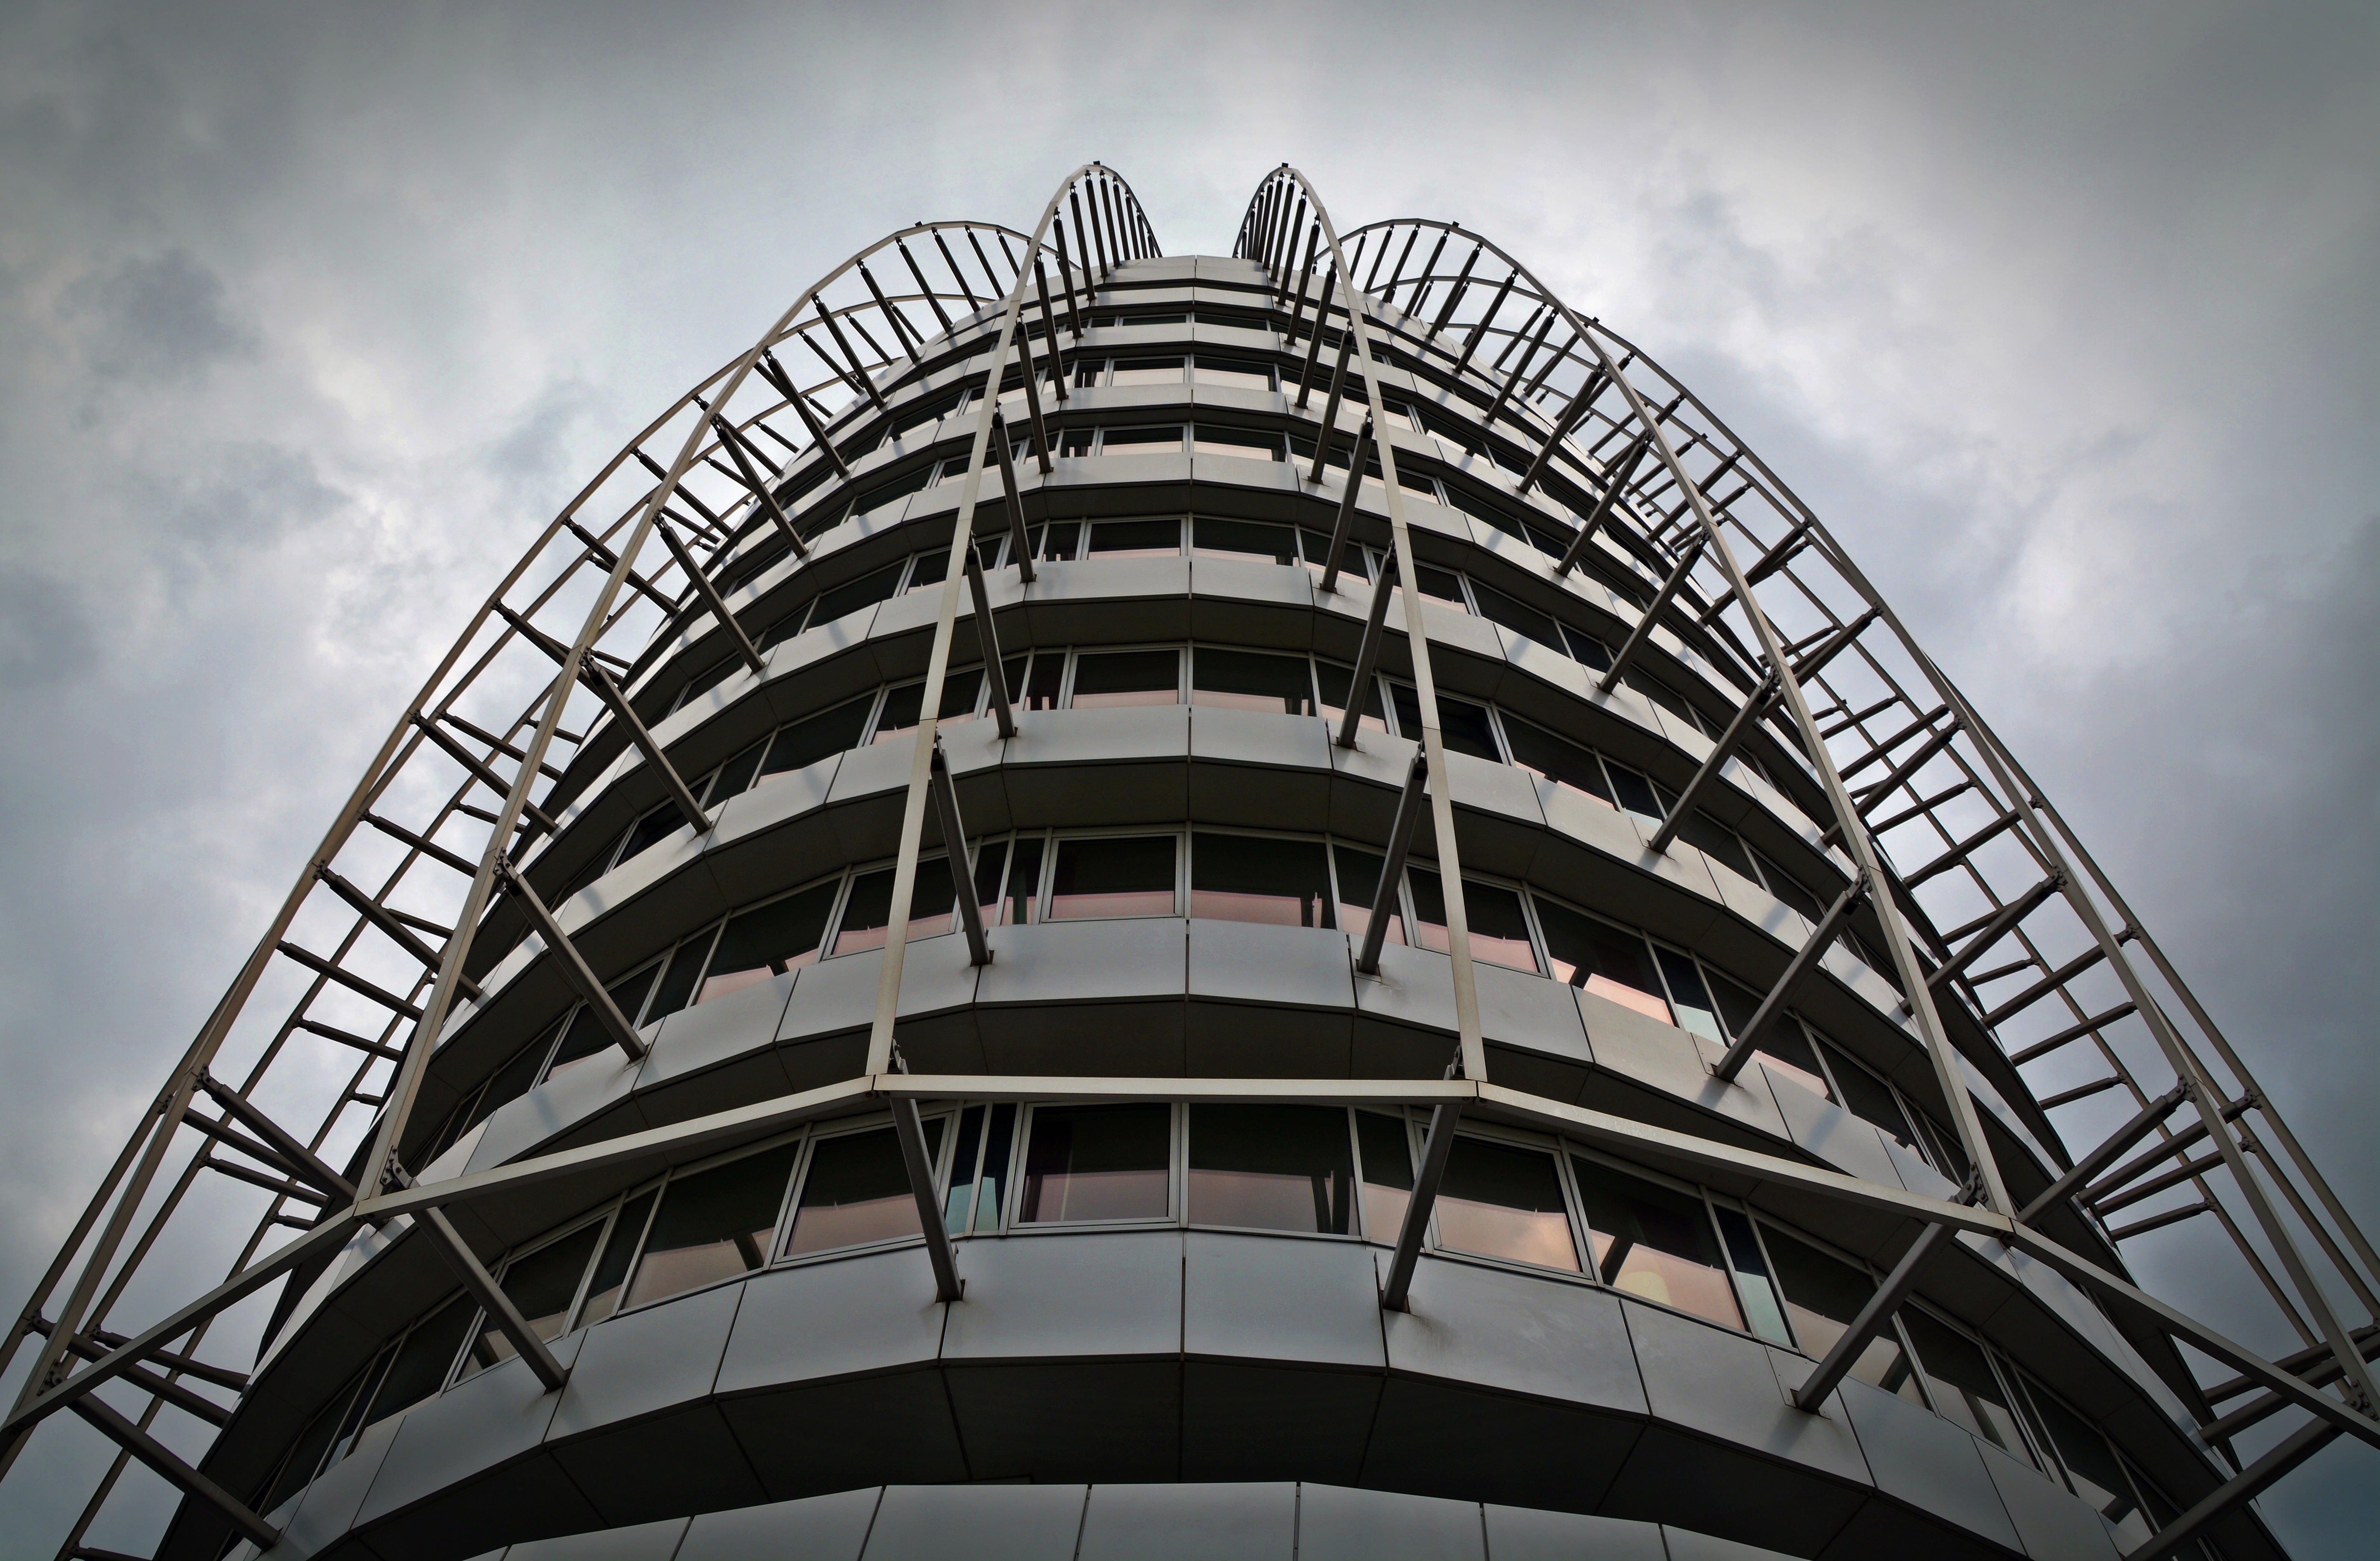
architecture, structure, window, building, ferris wheel, amusement park, park, landmark, facade, modern, stadium, roller coaster, tower block, symmetry, tourist attraction, metropolis, hauswand, amusement ride, sport venue